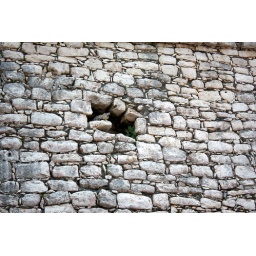
lizard home in stone wall